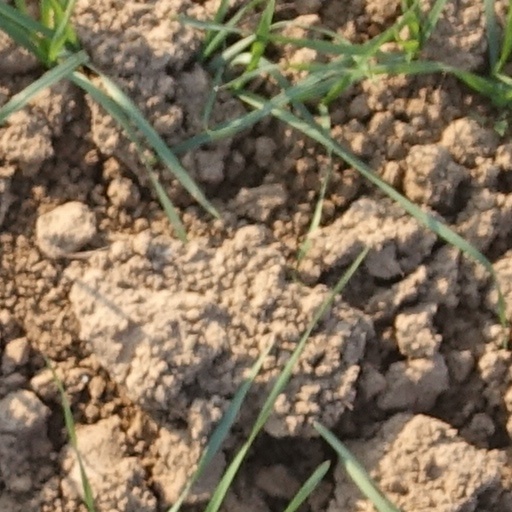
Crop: wheat